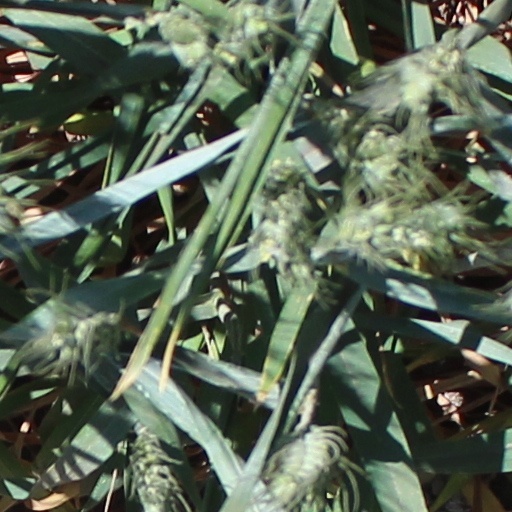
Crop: wheat